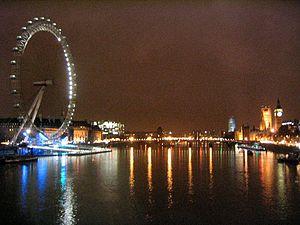
Le pont de Westminster est un pont piétonnier et routier enjambant la Tamise entre Westminster et Lambeth, à Londres. Le pont actuel, ouvert en 1862, est le second sur cet emplacement. Il a remplacé un pont ouvert en 1750 qui avait tendance à se balancer de façon alarmante. Le pont de Westminster est un pont de fer constitué de sept arches ouvragées dont certains ornements gothiques sont dus à Charles Barry. C'est le seul pont sur la Tamise constitué de sept arches et aussi le plus ancien des ponts du secteur central de la Tamise. Il est classé monument de Grade II*.